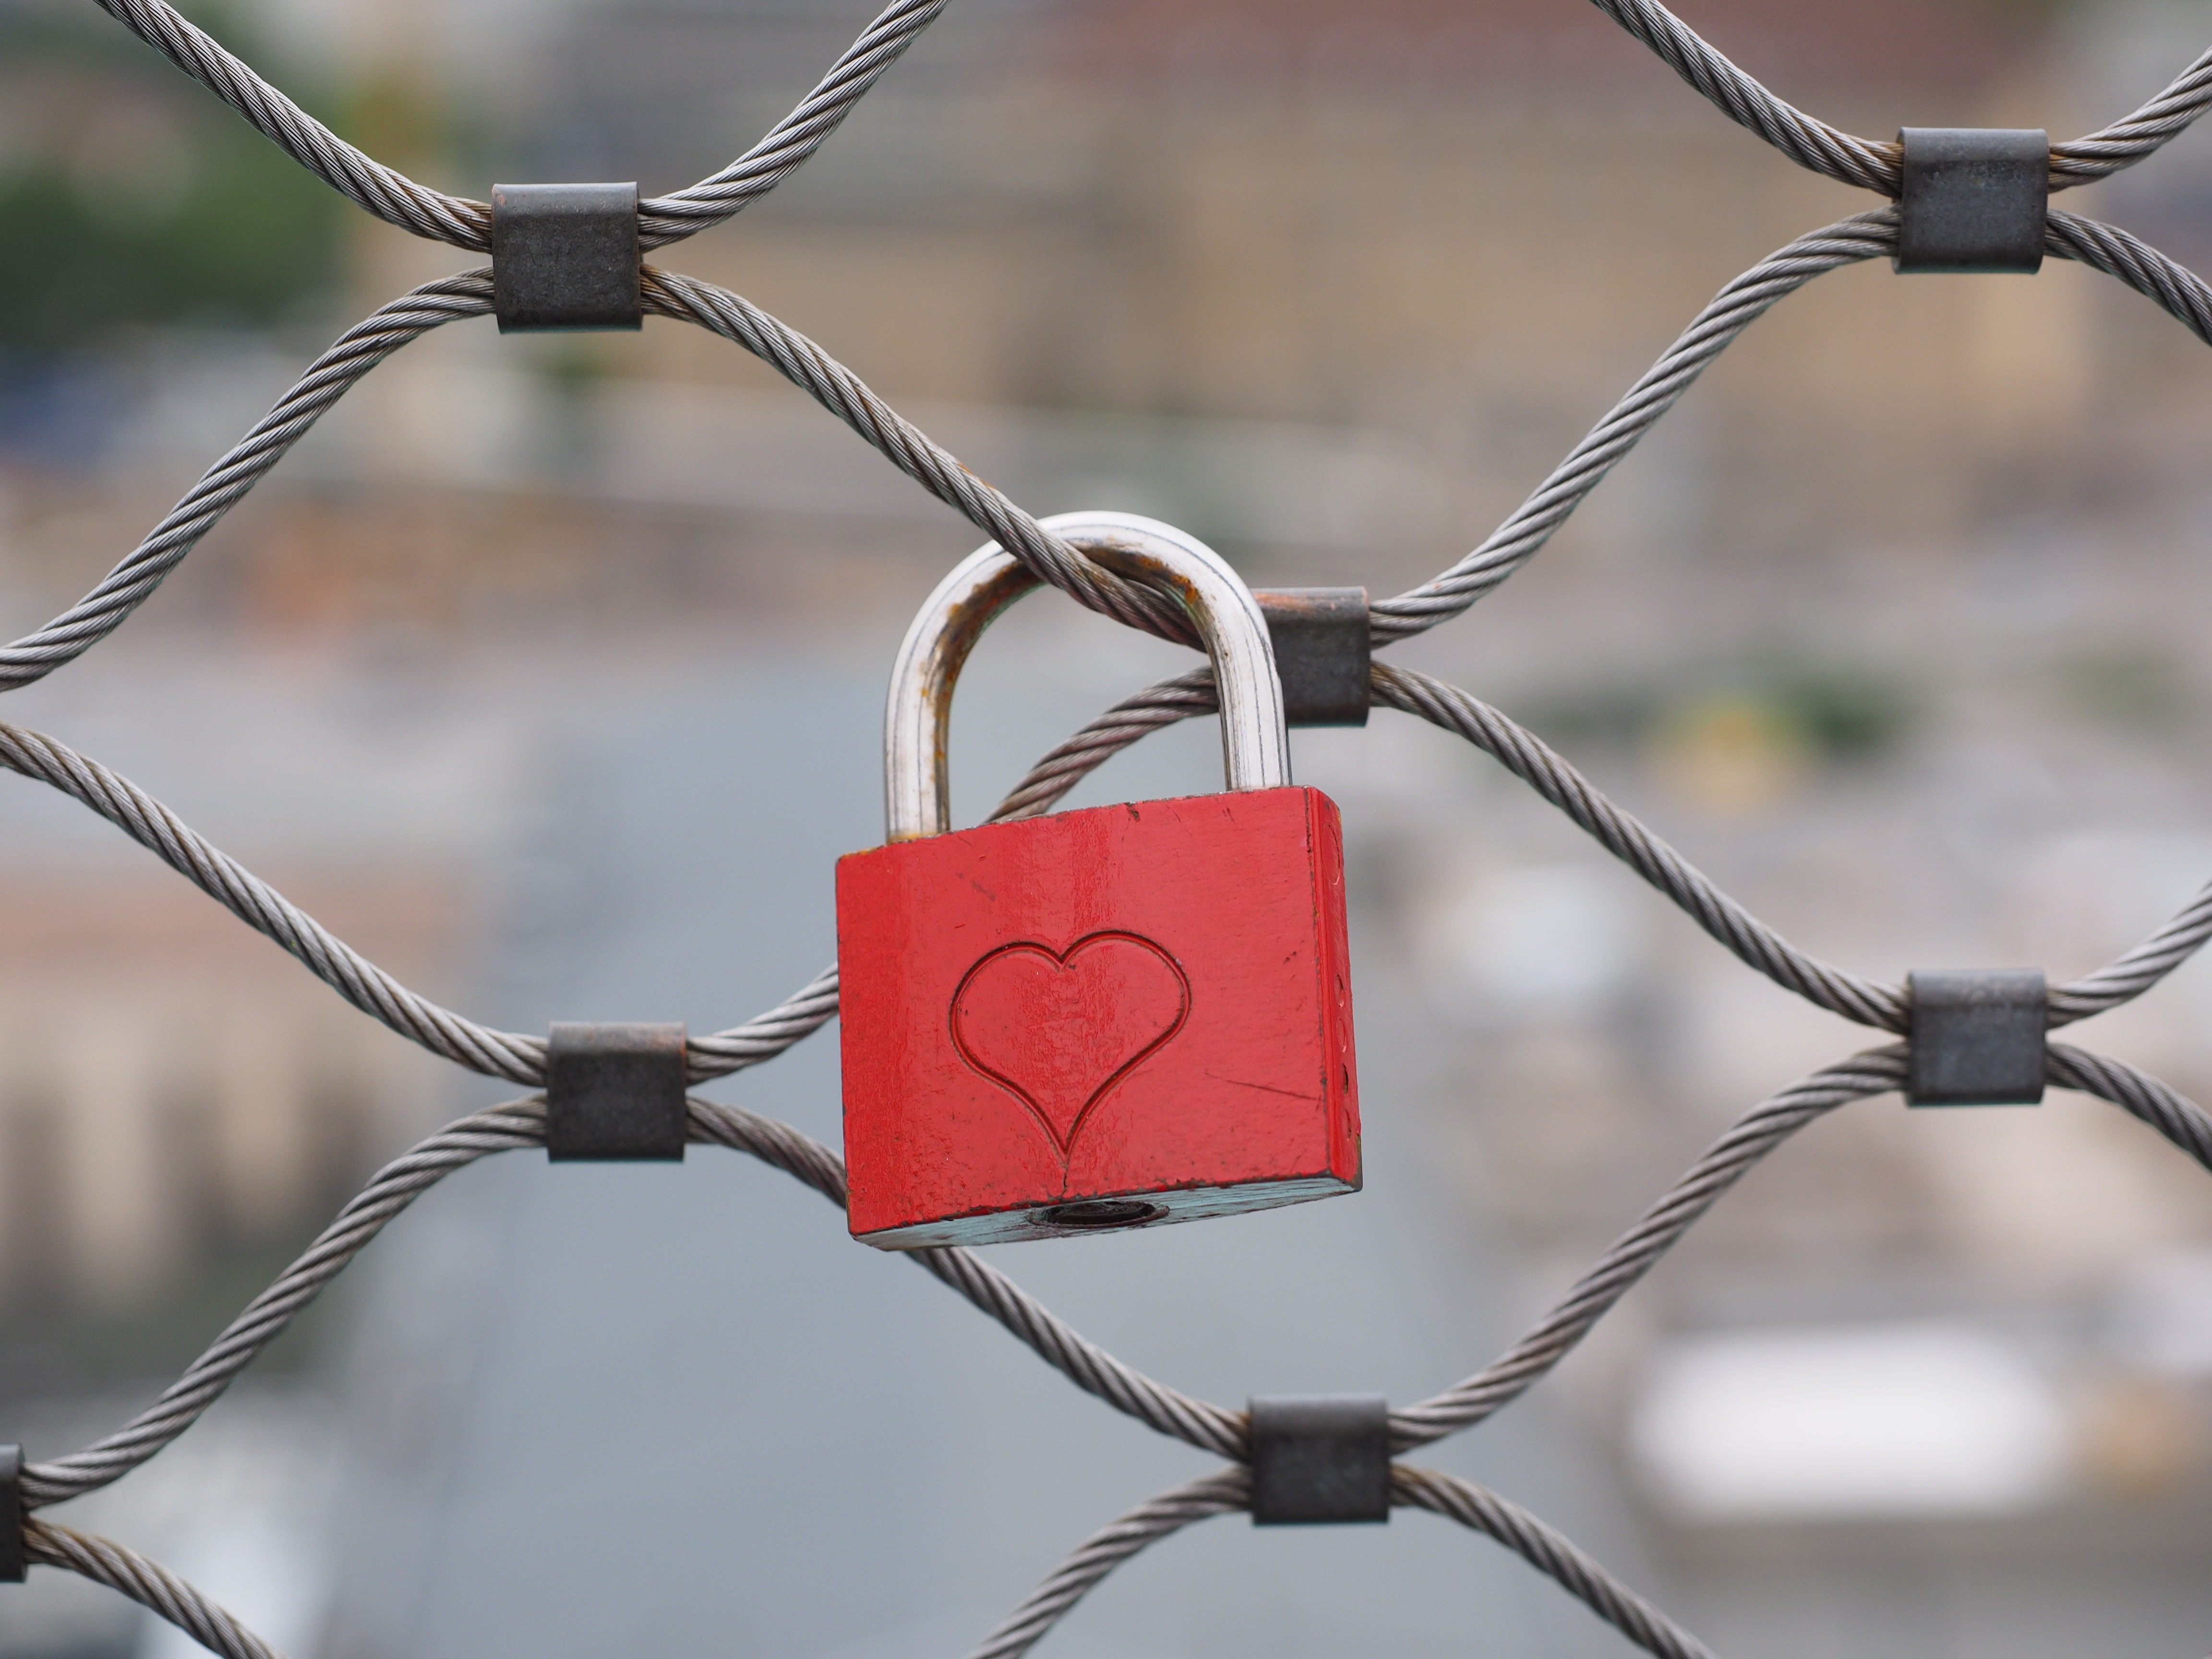
branch, light, fence, flower, wire, love, heart, red, symbol, castle, friendship, lighting, twig, padlock, close up, grid, engraving, eternity, valentine's day, love symbol, love castle, eternal love, friendship palace, fashion accessory, outdoor structure, wire fencing